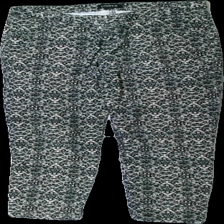
View: front
Type: Jeans
Category: Ladies
Brand: Lindex
Colors: Black, Beige, Brown
Material: 100% bomull
Pattern: Geometric print
Cut: Tight
Season: All
Price range: 50-100
Recommended usage: Reuse
Description: Tighta jeans med geometriskt mönster